In the Army Now (film)

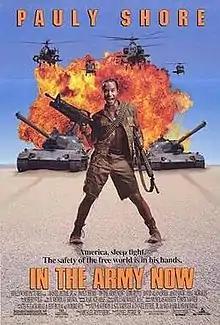
Theatrical release poster

In the Army Now is a 1994 American war comedy film directed by Daniel Petrie, Jr., written by Ken Kaufman, Stu Krieger, Daniel Petrie, Jr., Fax Bahr, and Adam Small, and starring Pauly Shore, Andy Dick, David Alan Grier, Esai Morales, and Lori Petty. The film earned US$28,881,266 at the box office, making it the fourth-highest-grossing film starring Pauly Shore (behind "Encino Man", "Son in Law" and "A Goofy Movie").